Municipal Stadium (Kansas City, Missouri)

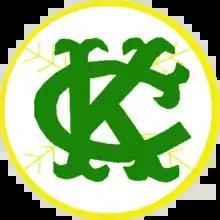
Kansas City Athletics logo 1963 to 1967

In addition to his notorious tinkering with the right-field corner, Finley experimented with moving the other fences in and out several times during his seven seasons operating the team here. None of those moves had any notable effect on the team's performance, as the club finished in or near last place nearly every year.